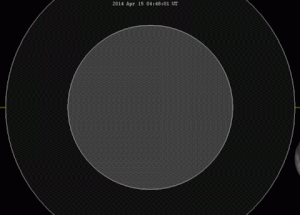
L'éclipse lunaire du 15 avril 2014 est la première éclipse de Lune de l'année 2014. Il s'agit d'une éclipse totale. Elle est la première d'une tétrade, soit une série de quatre éclipses consécutives ayant chacune lieu à environ six mois d'intervalle. La suivante se produisit le 8 octobre 2014 ; et les deux dernières, le 4 avril et le 28 septembre 2015.